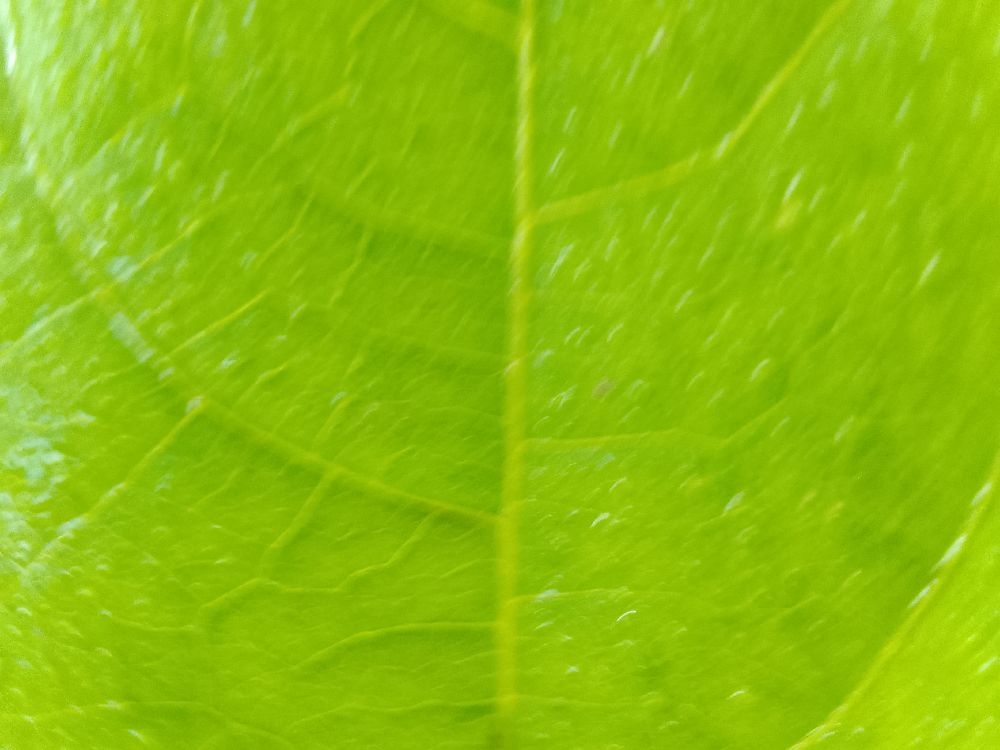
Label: healthy